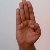
The image shows a hand gesture representing the letter 'B' in Indian Sign Language.